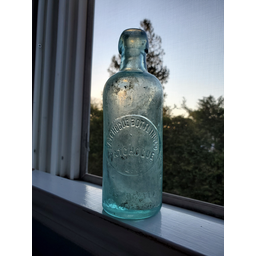
Label: glass